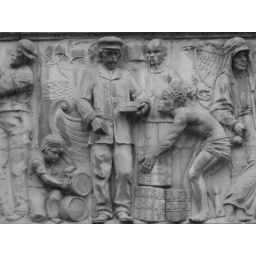
An ornate facade of a building in Leeds.  The bas-relief suggests international trade.Built 1890